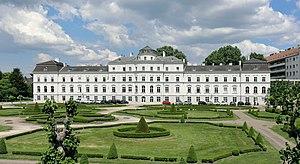
Les Petits Chanteurs de Vienne, basé à Vienne, est un des plus anciens et prestigieux chœurs de garçons puisqu'il a été fondé en 1498 par l'empereur Maximilien, qui souhaitait entendre des voix de garçons parmi les musiciens officiels de la cour.
Le Palais Augarten est un palais dans le quartier de Leopoldstadt, à Vienne. Le palais avec son parc Augarten, propriété de la République autrichienne, est la résidence des Petits Chanteurs de Vienne.